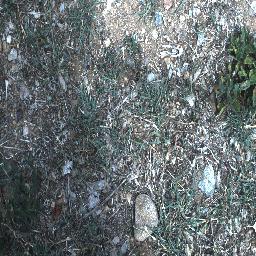
Label: negative